Jamaica national football team

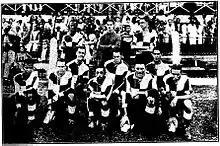
The Jamaica squad in 1936 taking on Trinidad and Tobago

From 1925 to 1962, Jamaica had regular games with teams from Trinidad and Tobago, Haiti, and Cuba, as well as with clubs like the Haitian Racing CH and Violette AC, the British Corinthians, and the Argentinean Tigers.